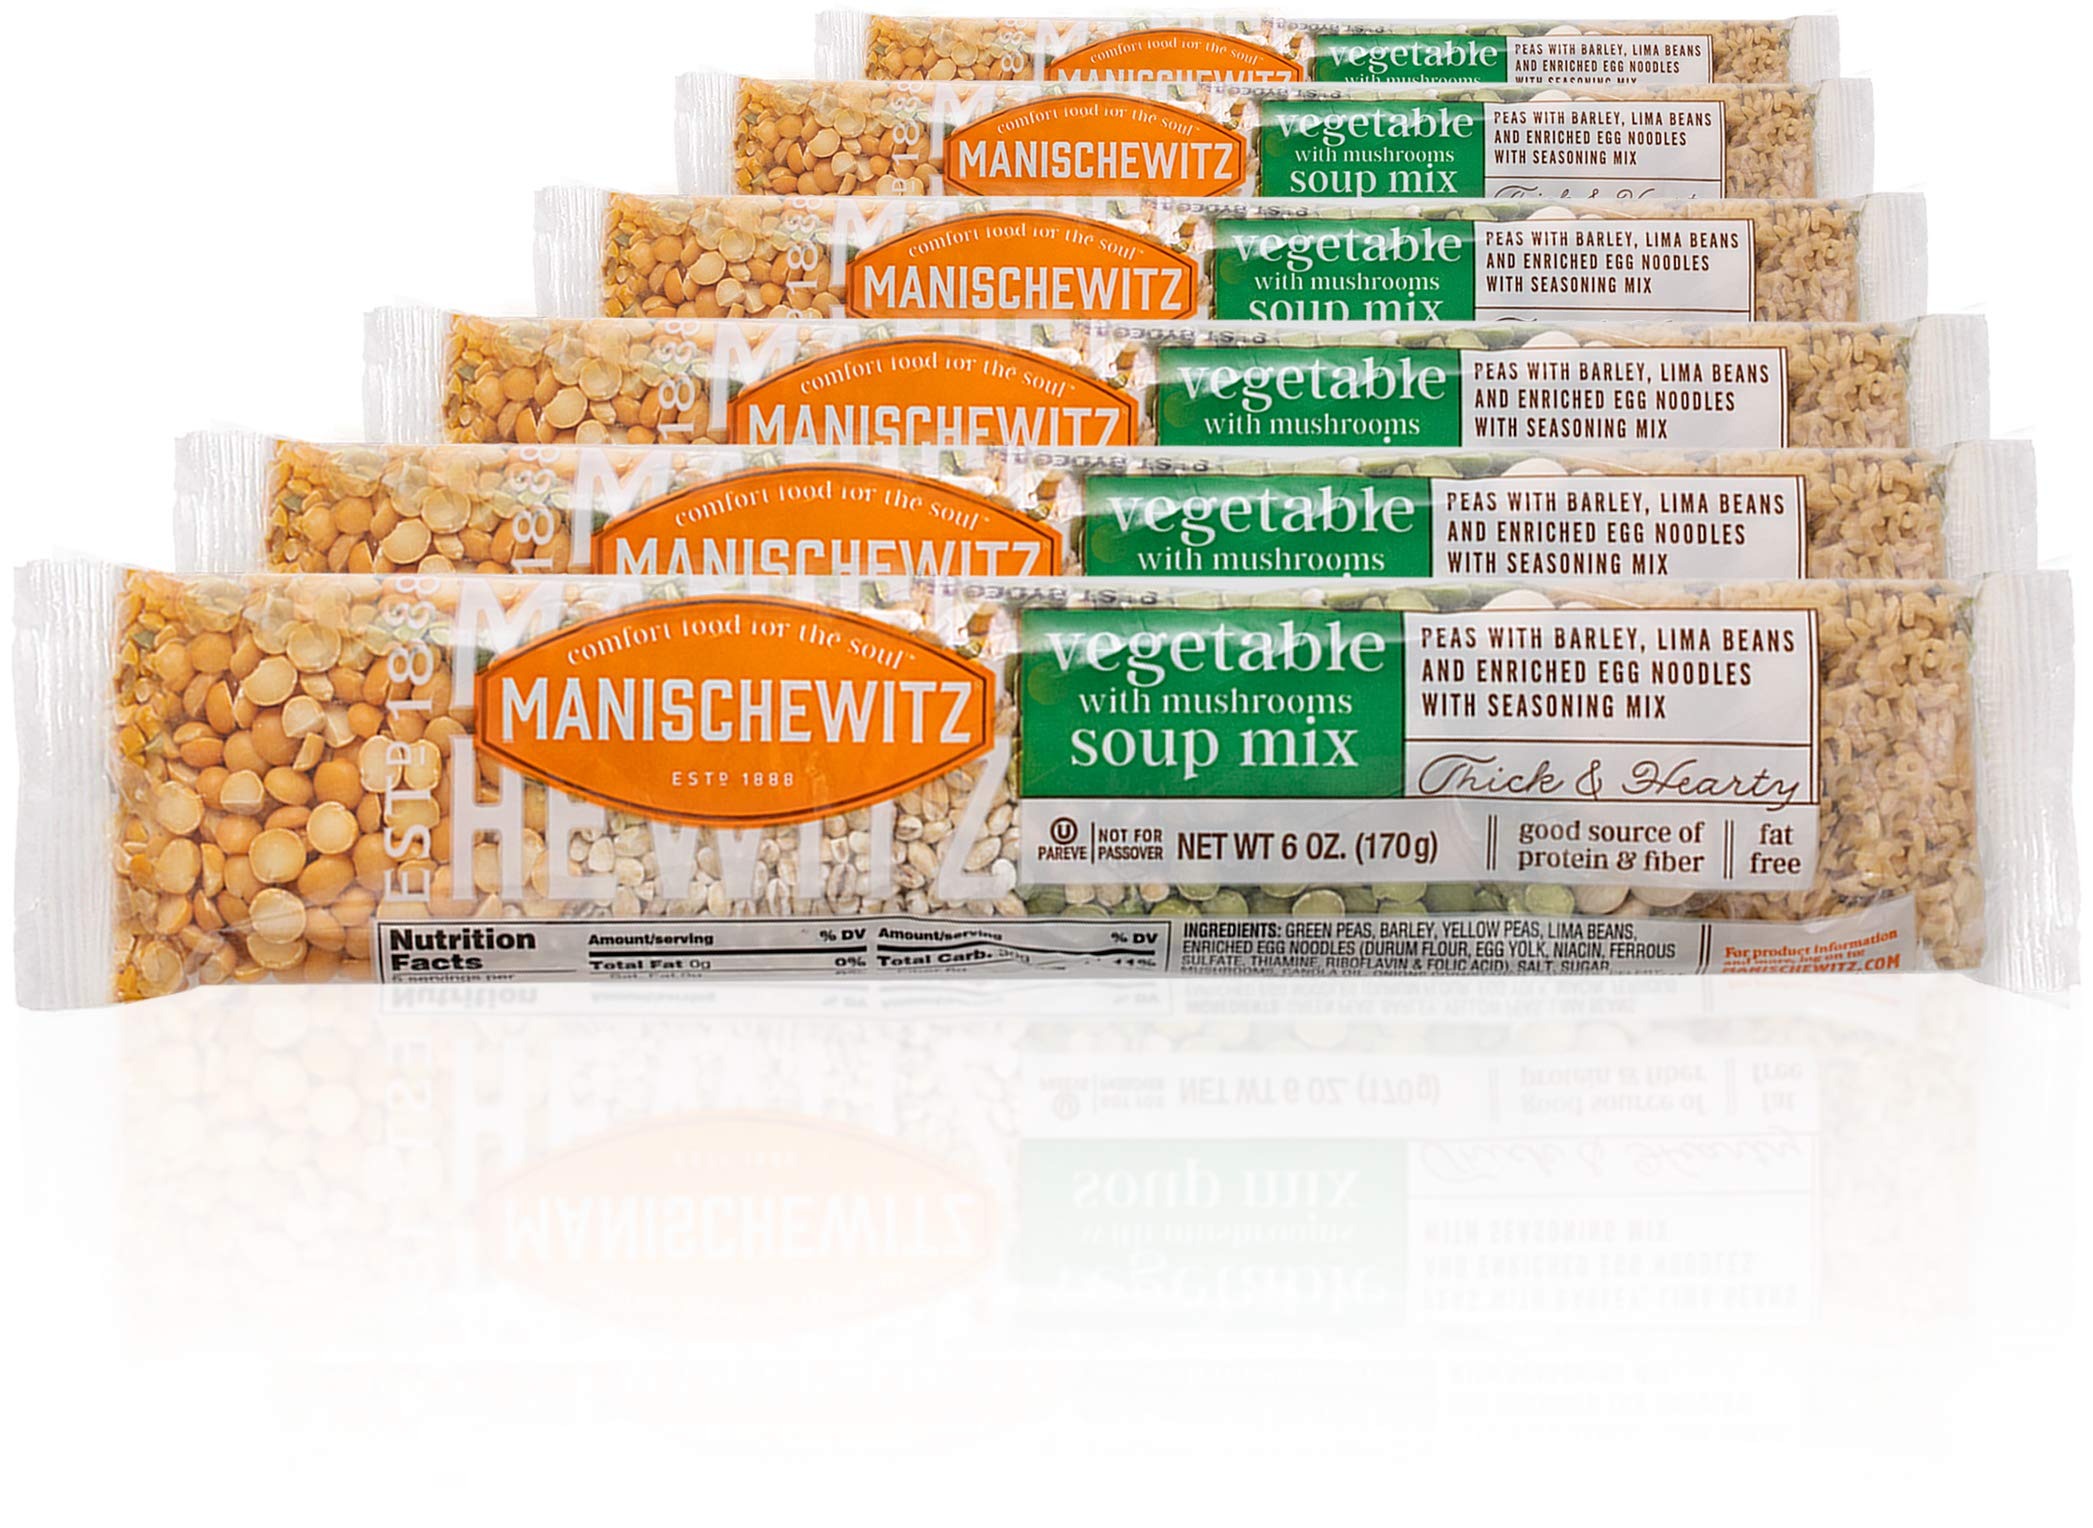
Item Name: Manischewitz Cello Vegetable Mushroom Soup Mix (6 Pack) Reduced Sodium
Value: 36.0
Unit: Ounce

Price: 14.99